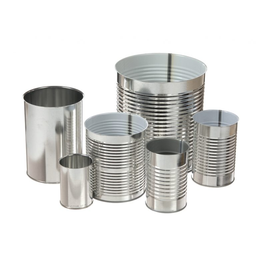
Label: metal